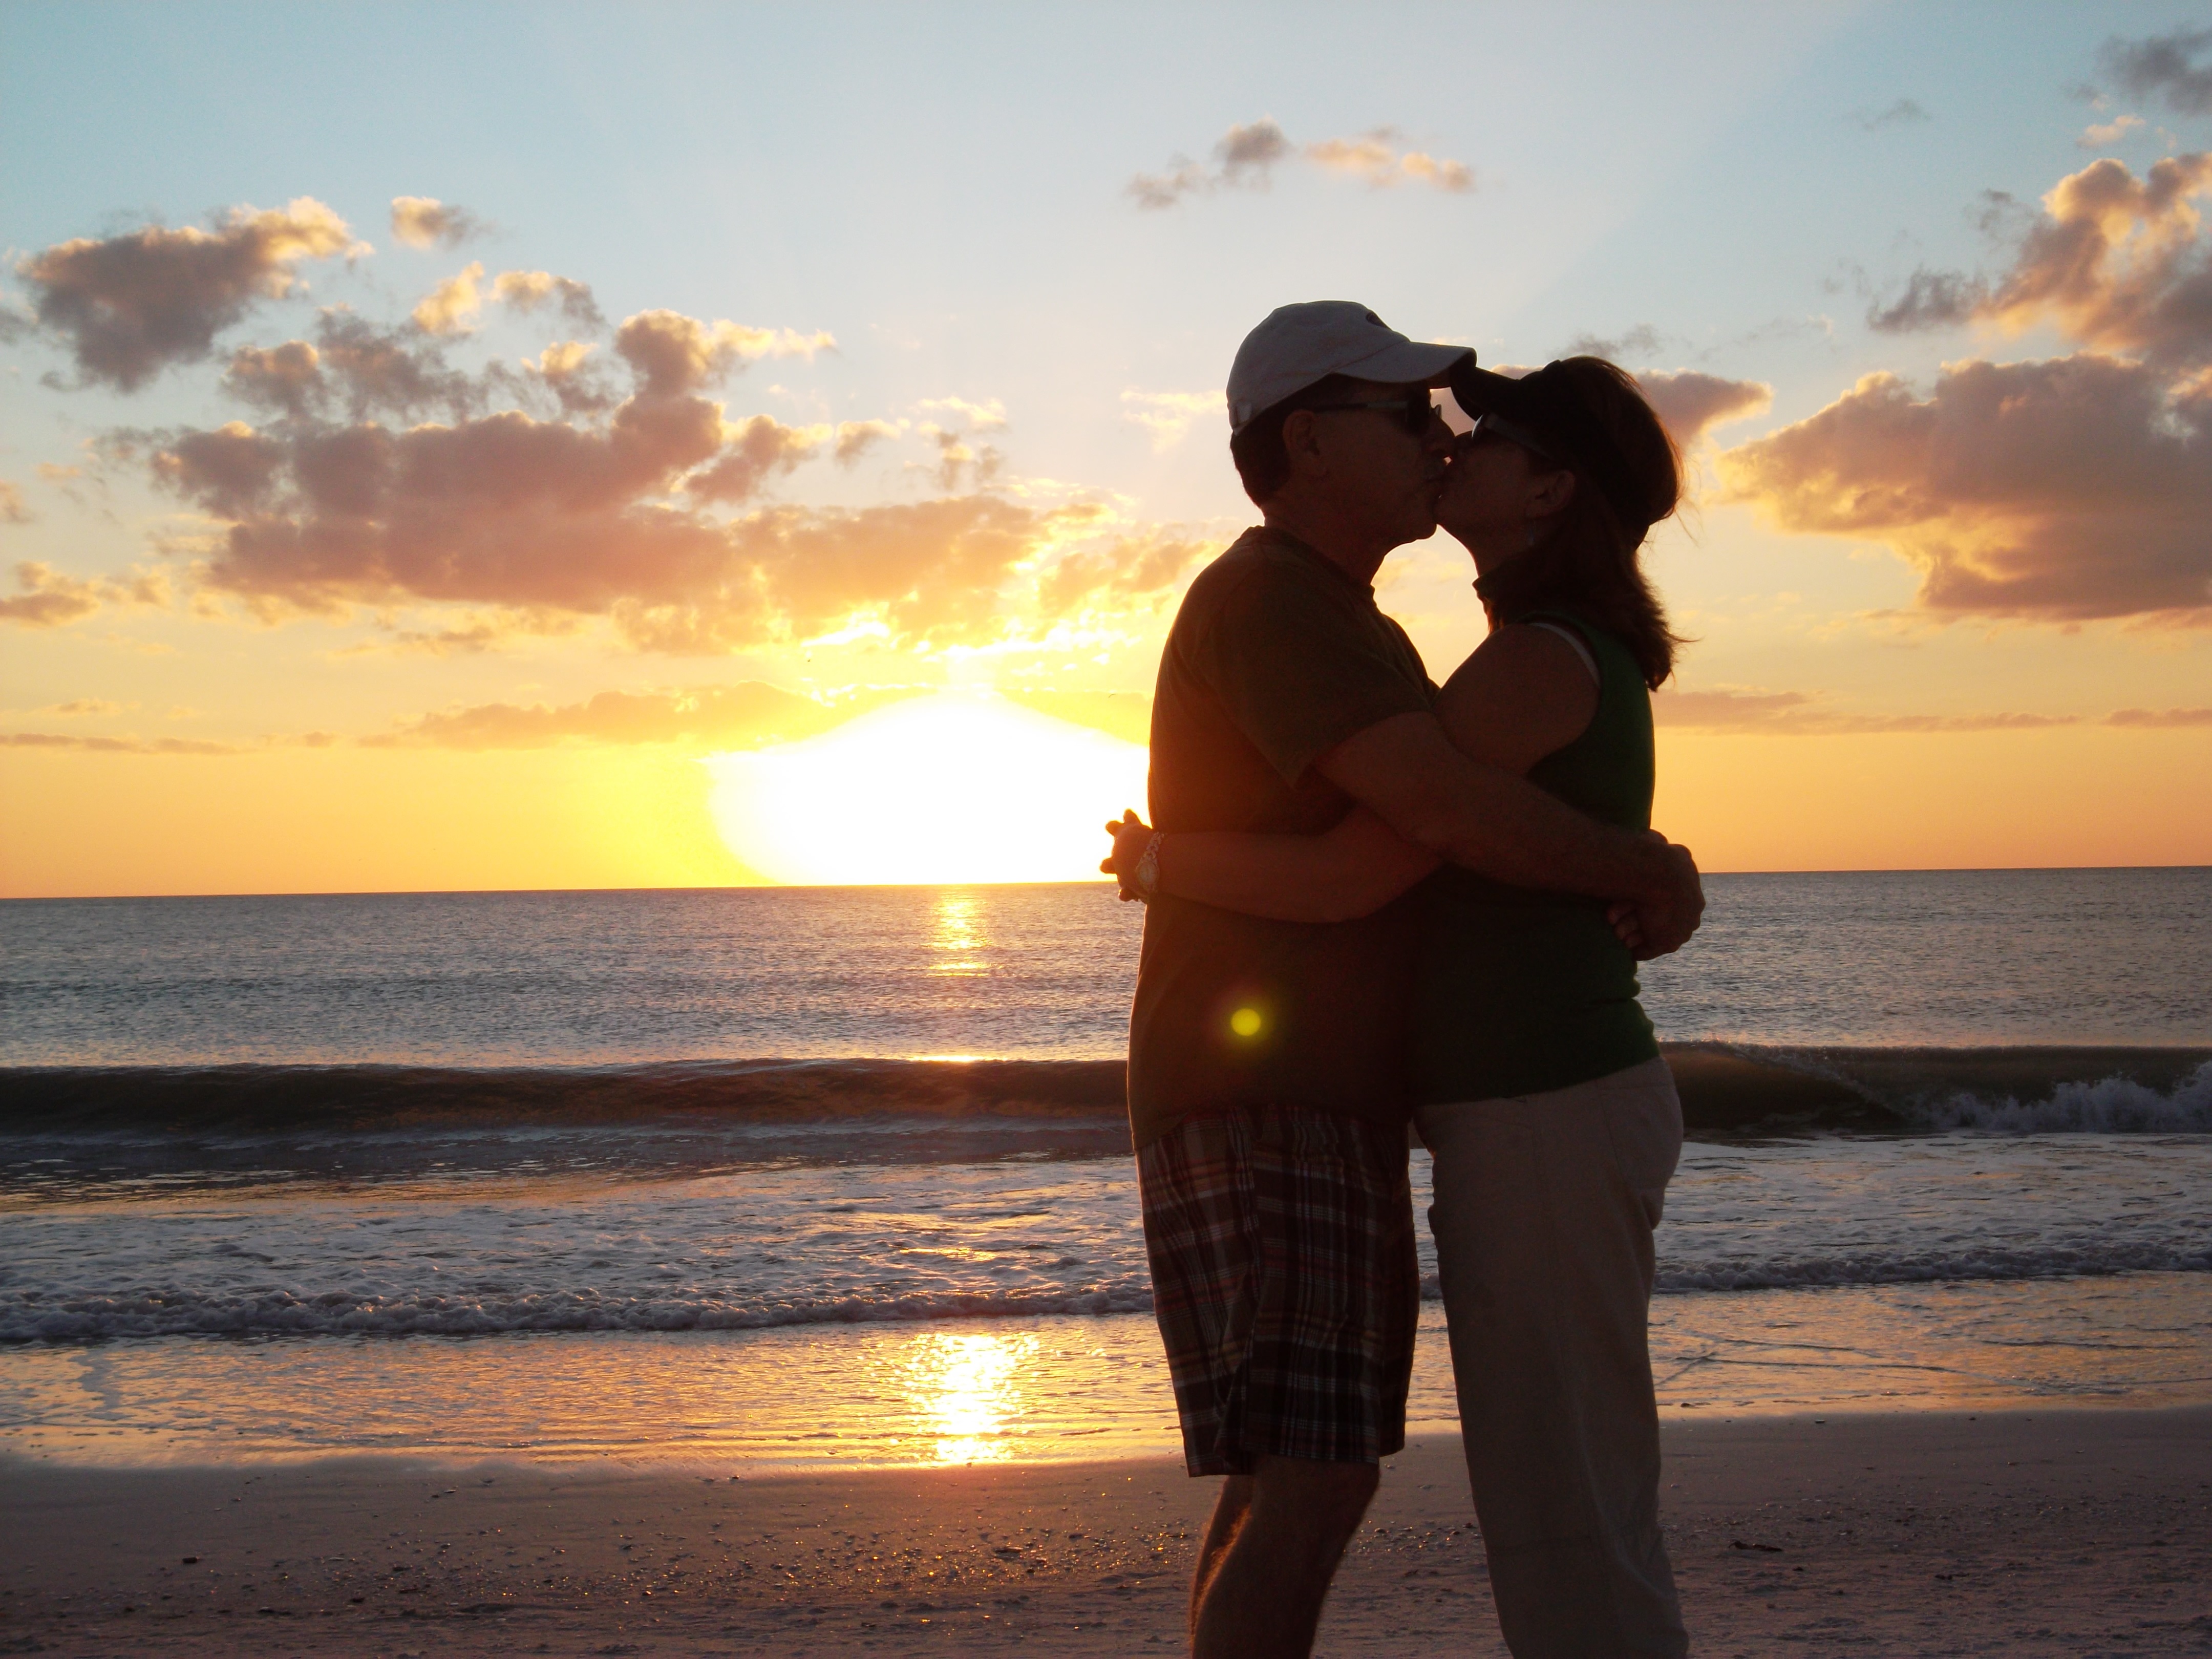
beach, sea, ocean, horizon, sunrise, sunset, sunlight, morning, summer, love, evening, island, kiss, romance, photograph, emotion, interaction